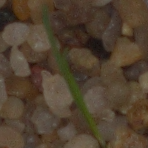
Label: loose_silkybent